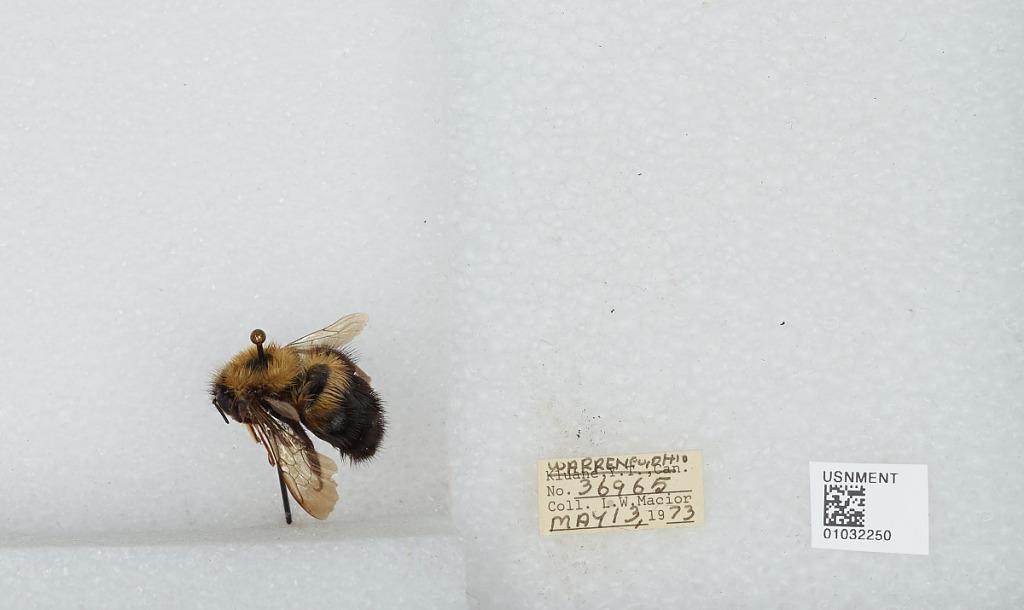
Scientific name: Bombus (Pyrobombus) vagans vagans Smith
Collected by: L. Macior
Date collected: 1973-5-13
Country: United States
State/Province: Ohio
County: Warren
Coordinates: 39.4242, -84.1856